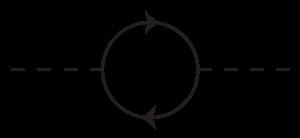
En physique, la masse est une grandeur physique positive intrinsèque d'un corps. En physique newtonienne, c'est une grandeur extensive, c'est-à-dire que la masse d'un corps formé de parties est la somme des masses de ces parties. Elle est conservative, c'est-à-dire qu'elle reste constante pour un système isolé n'échangeant pas de matière avec son environnement. Dans le cadre du modèle standard de la physique des particules, la masse des particules résulte de leur interaction avec le champ de Higgs.